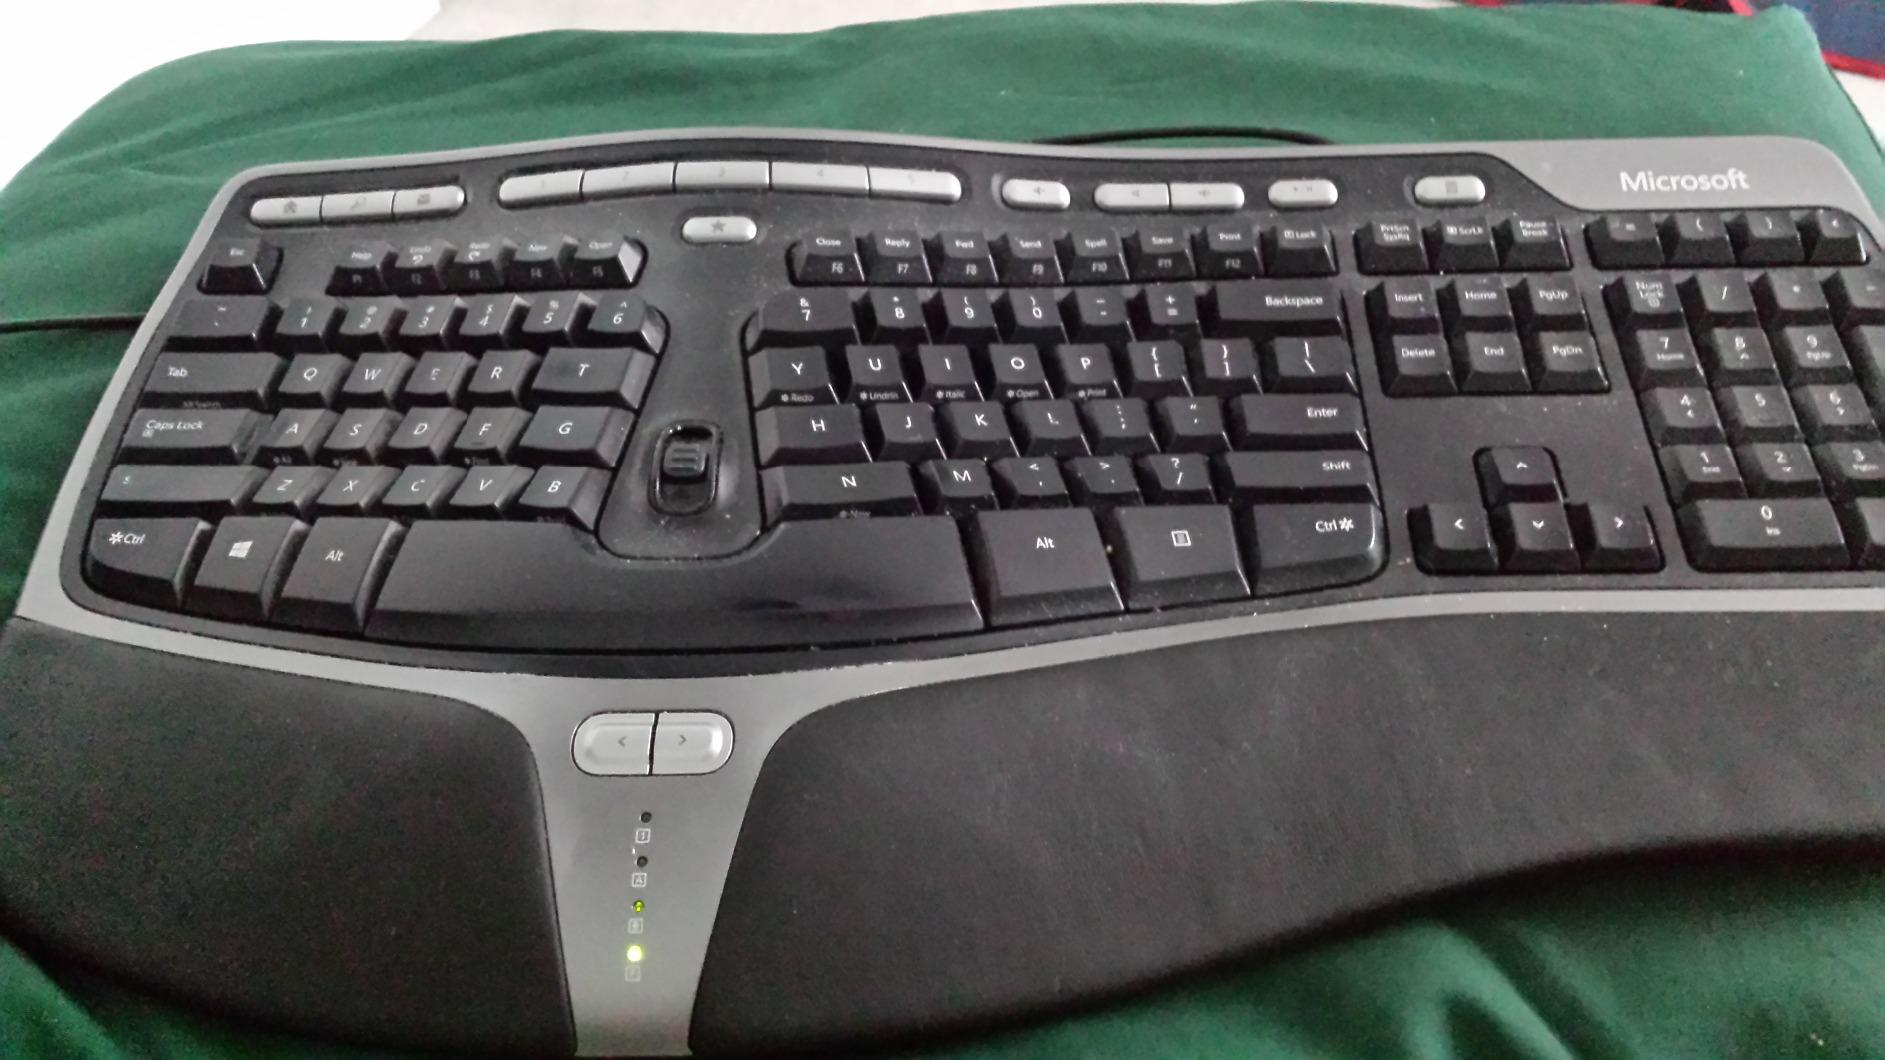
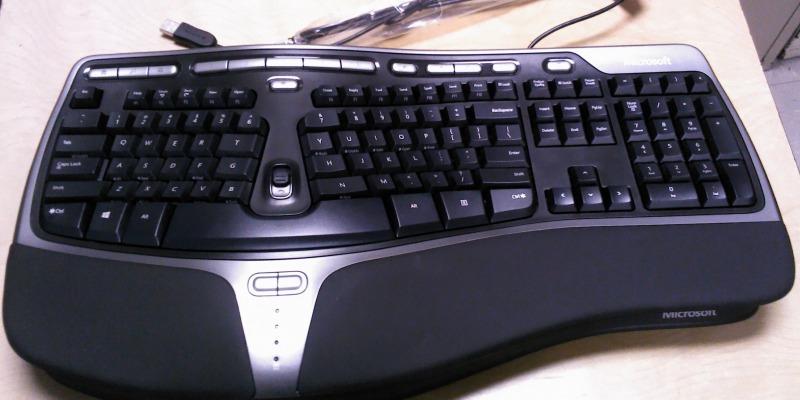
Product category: keyboard
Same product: yes